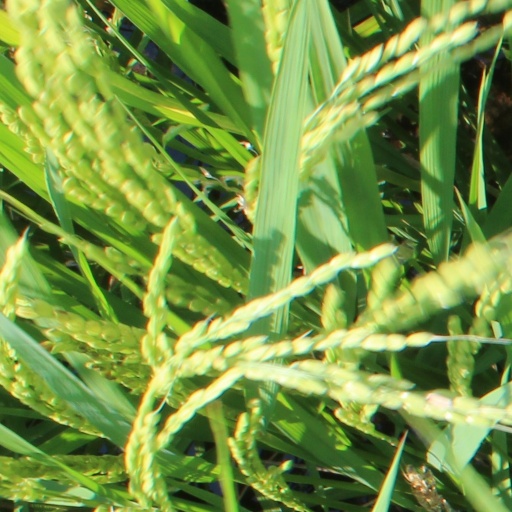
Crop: rice